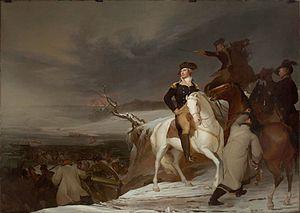
La traversée du Delaware par George Washington, est un événement historique qui se déroule dans la nuit du 25 au 26 décembre 1776, pendant la guerre d'indépendance des États-Unis. Cette traversée est le prélude à l'attaque surprise organisée par George Washington contre les mercenaires allemands à Trenton. Washington mène une colonne de l'Armée continentale à travers le fleuve Delaware alors gelé, dans une opération logistique difficile et dangereuse. Prises par surprise, les troupes de Johann Rall sont vaincues. L'Armée continentale retraverse le fleuve en direction de la Pennsylvanie, chargée de prisonniers et des matériels militaires prises aux Allemands.